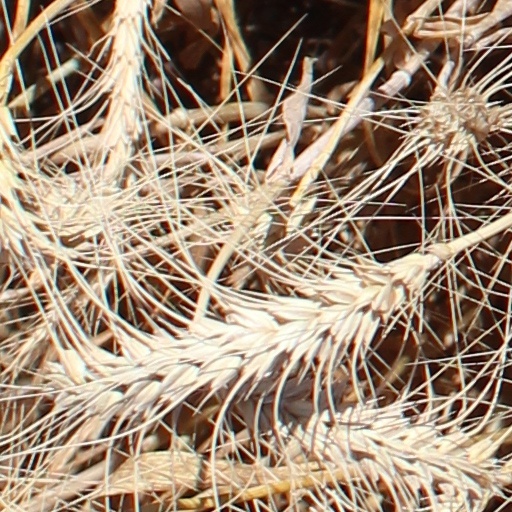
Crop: wheat